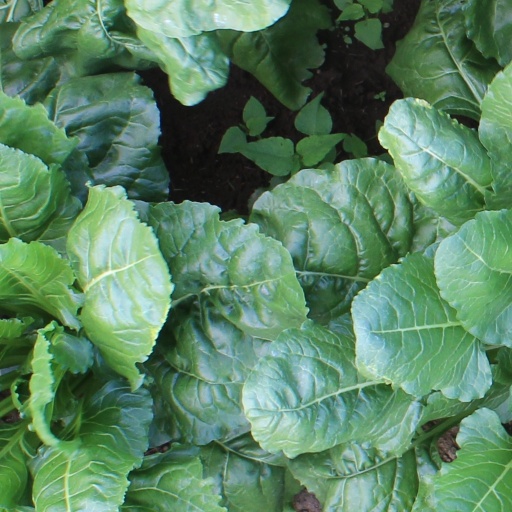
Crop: sugar beet